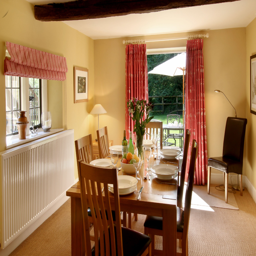
ground floor : dining room , leading onto the garden